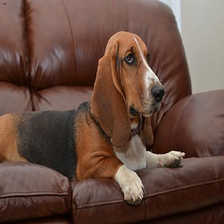
Species: dog
Breed: basset hound